Western rock nuthatch

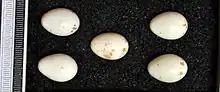
Eggs, Collection Museum Wiesbaden

This territorial species builds a flask-shaped nest from mud, dung and hair or feathers in a rock crevice, cave, or under an overhang on a rock face. Decorative items may be pushed into crevices and cracks near the entrance to the nest. The nest is lined with softer materials and the entrance is sealed with mud. 4-10 eggs are laid, and are white speckled with yellow.